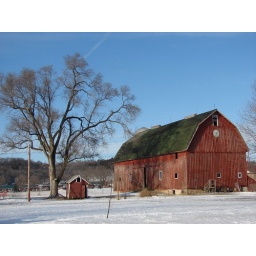
This handsome red barn posed nicely against the white snow and blue sky in Bellevue,IA.